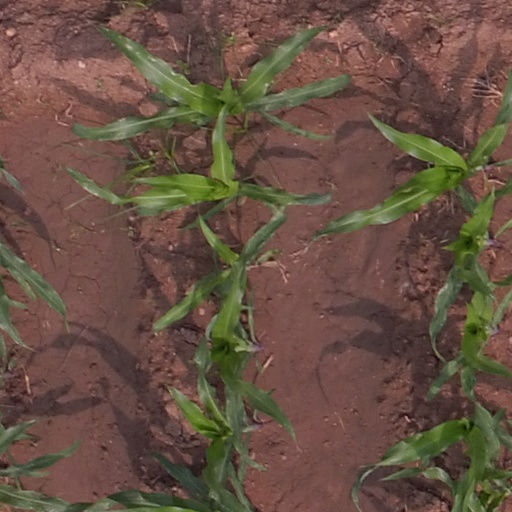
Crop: maize; corn